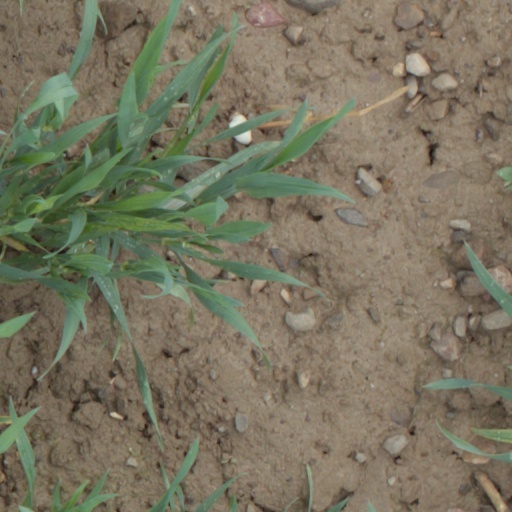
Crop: wheat